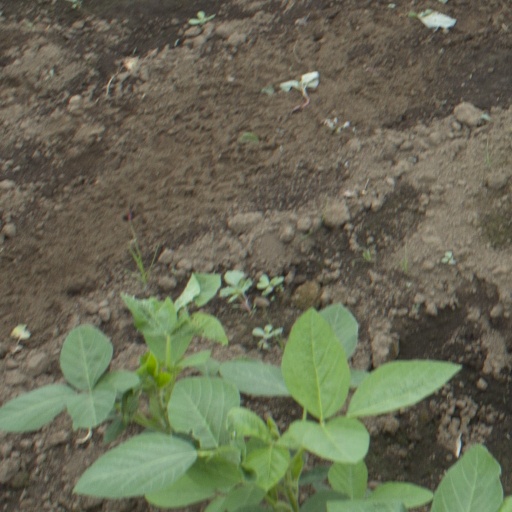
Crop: soybean